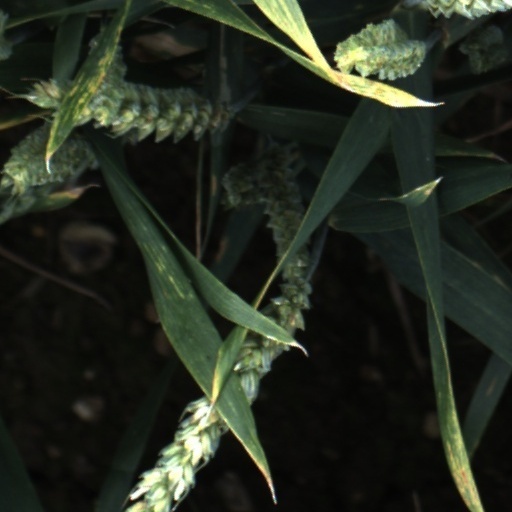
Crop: wheat